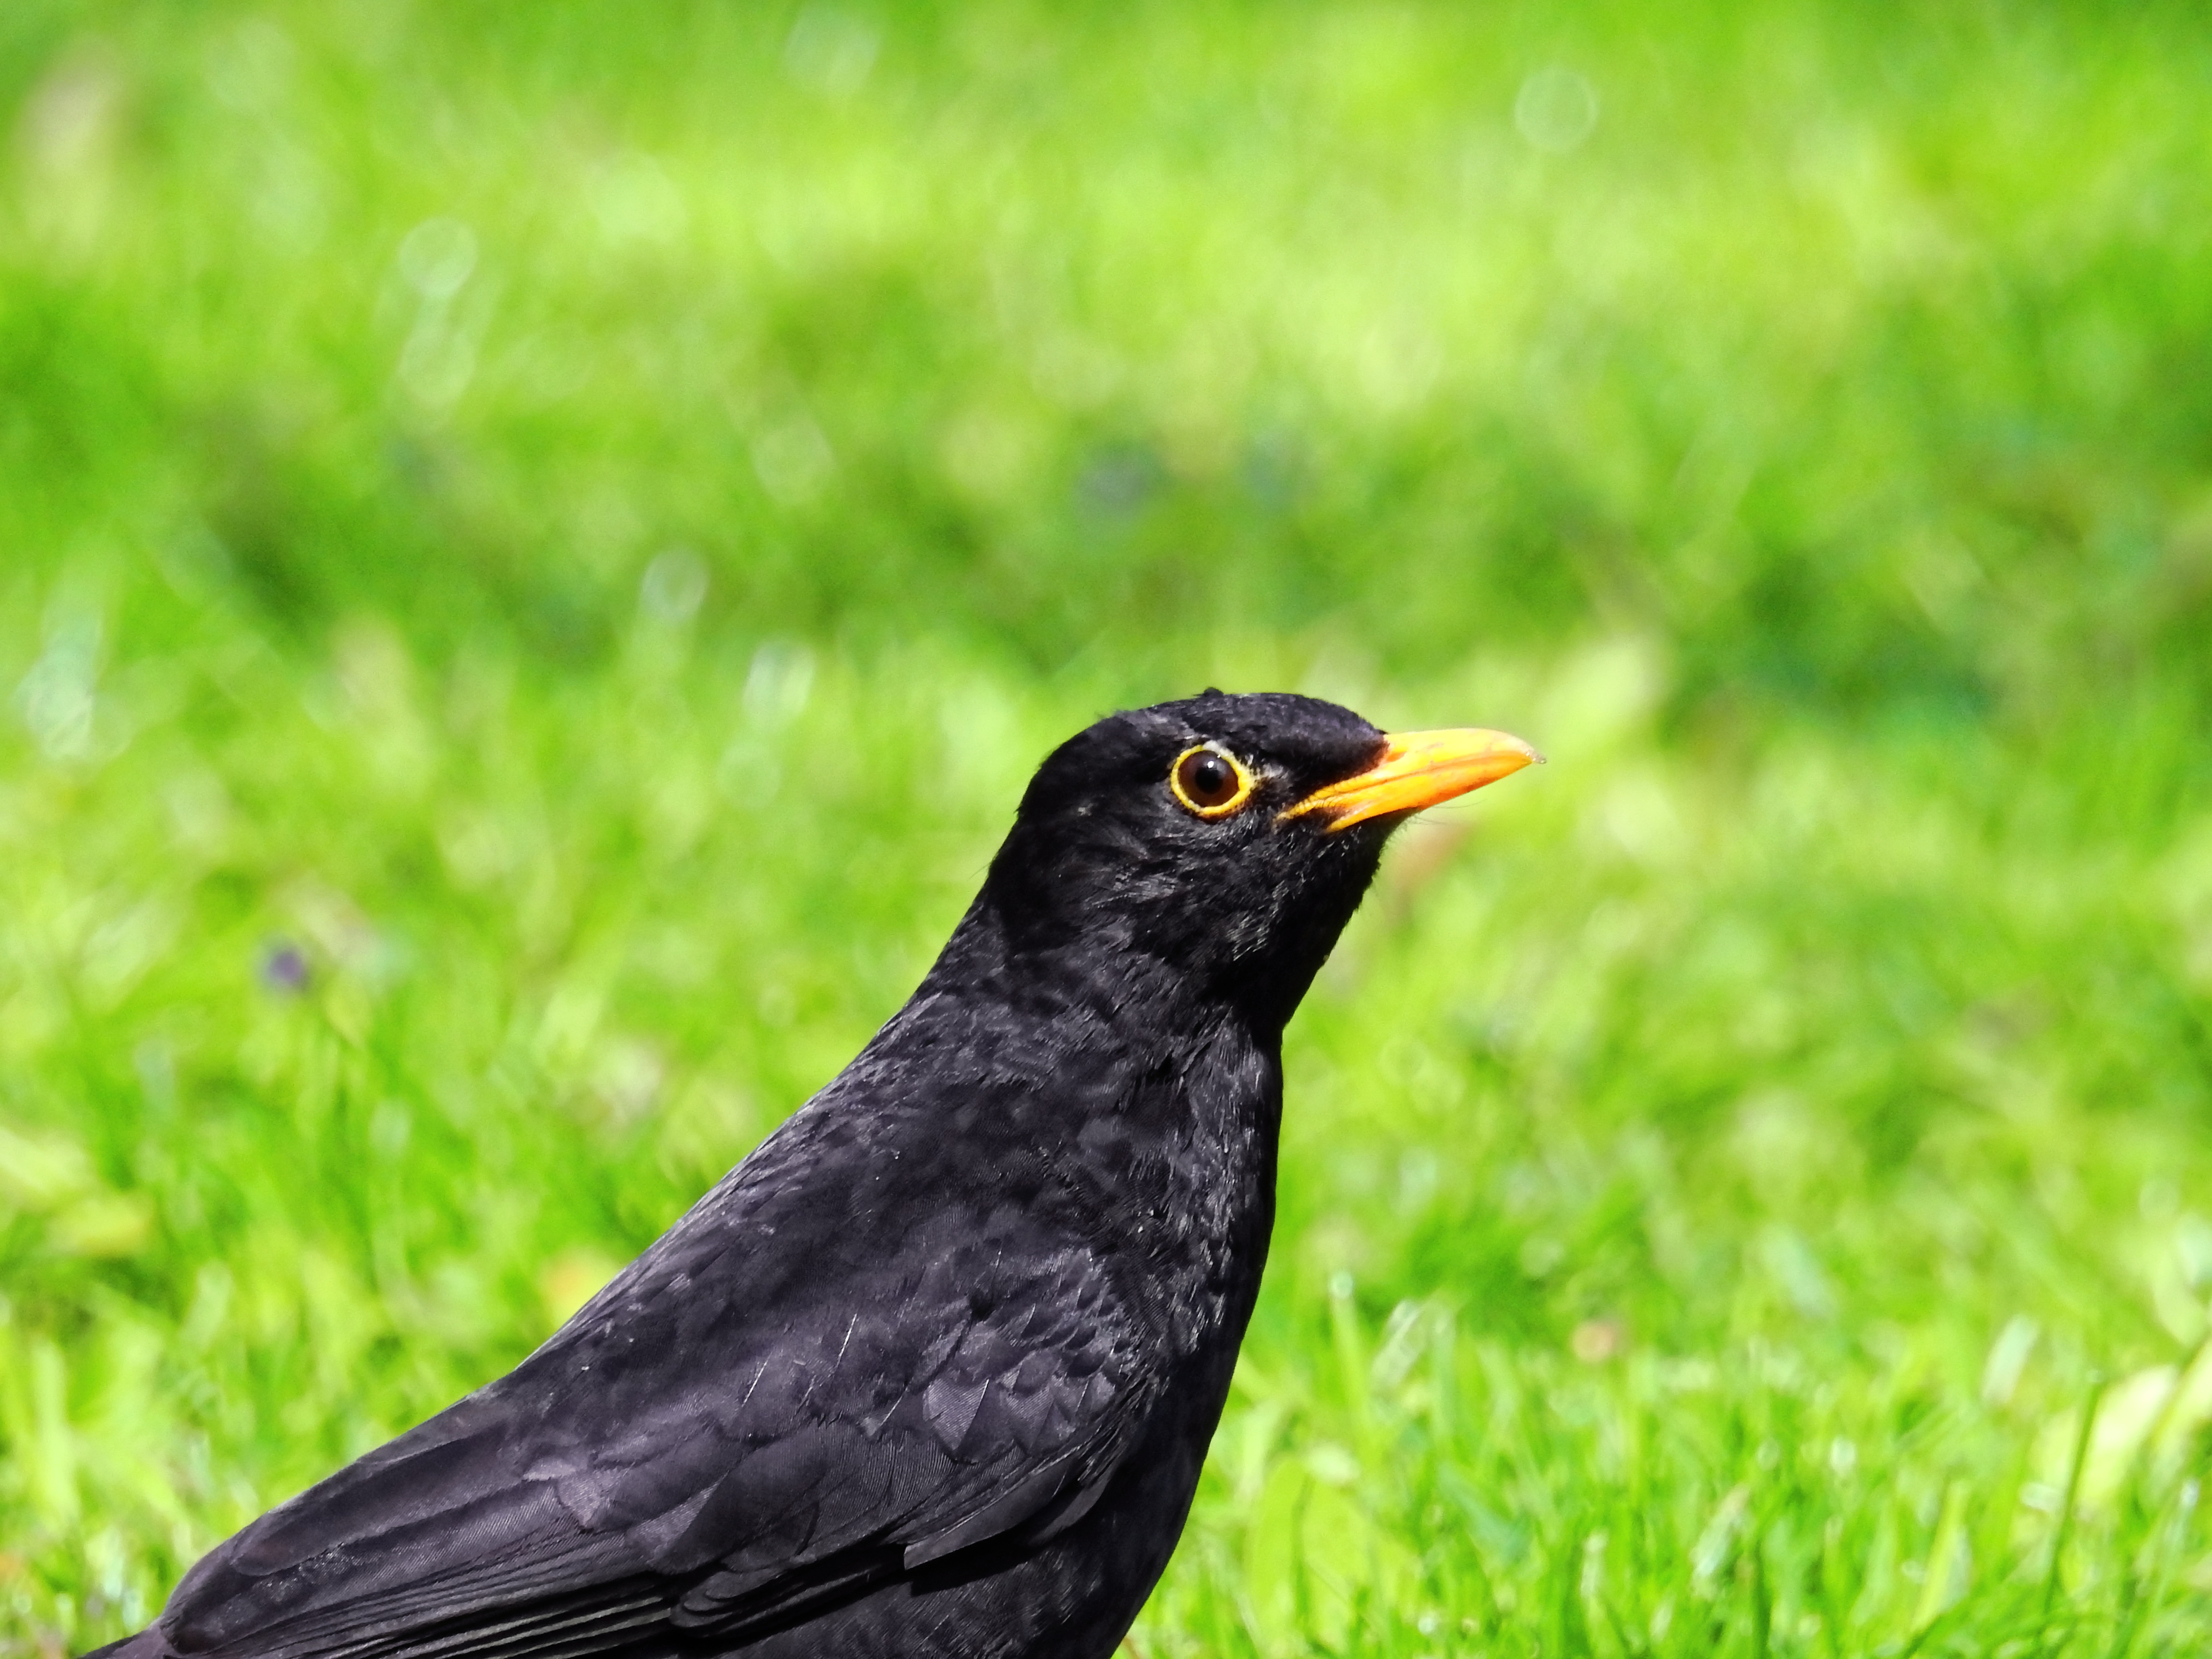
nature, bird, animal, wildlife, green, beak, black, robin, fauna, songbird, vertebrate, blackbird, perching bird, acridotheres, common myna